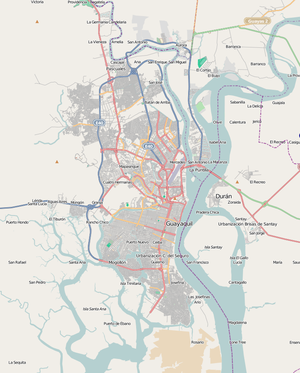
Cette carte a été créée à partir des données du projet OpenStreetMap. Cette carte est peut-être incomplète et peut contenir des erreurs. Ne vous fiez pas uniquement à elle pour vos déplacements. Italiano: Questa mappa è stata creata con dati raccolti dal progetto OpenStreetMap. La mappa potrebbe essere incompleta e contenere errori. Non affidarsi esclusivamente ad essa per la navigazione.This map was created from OpenStreetMap project data, collected by the community. This map may be incomplete, and may contain errors. Don't rely solely on it for navigation.